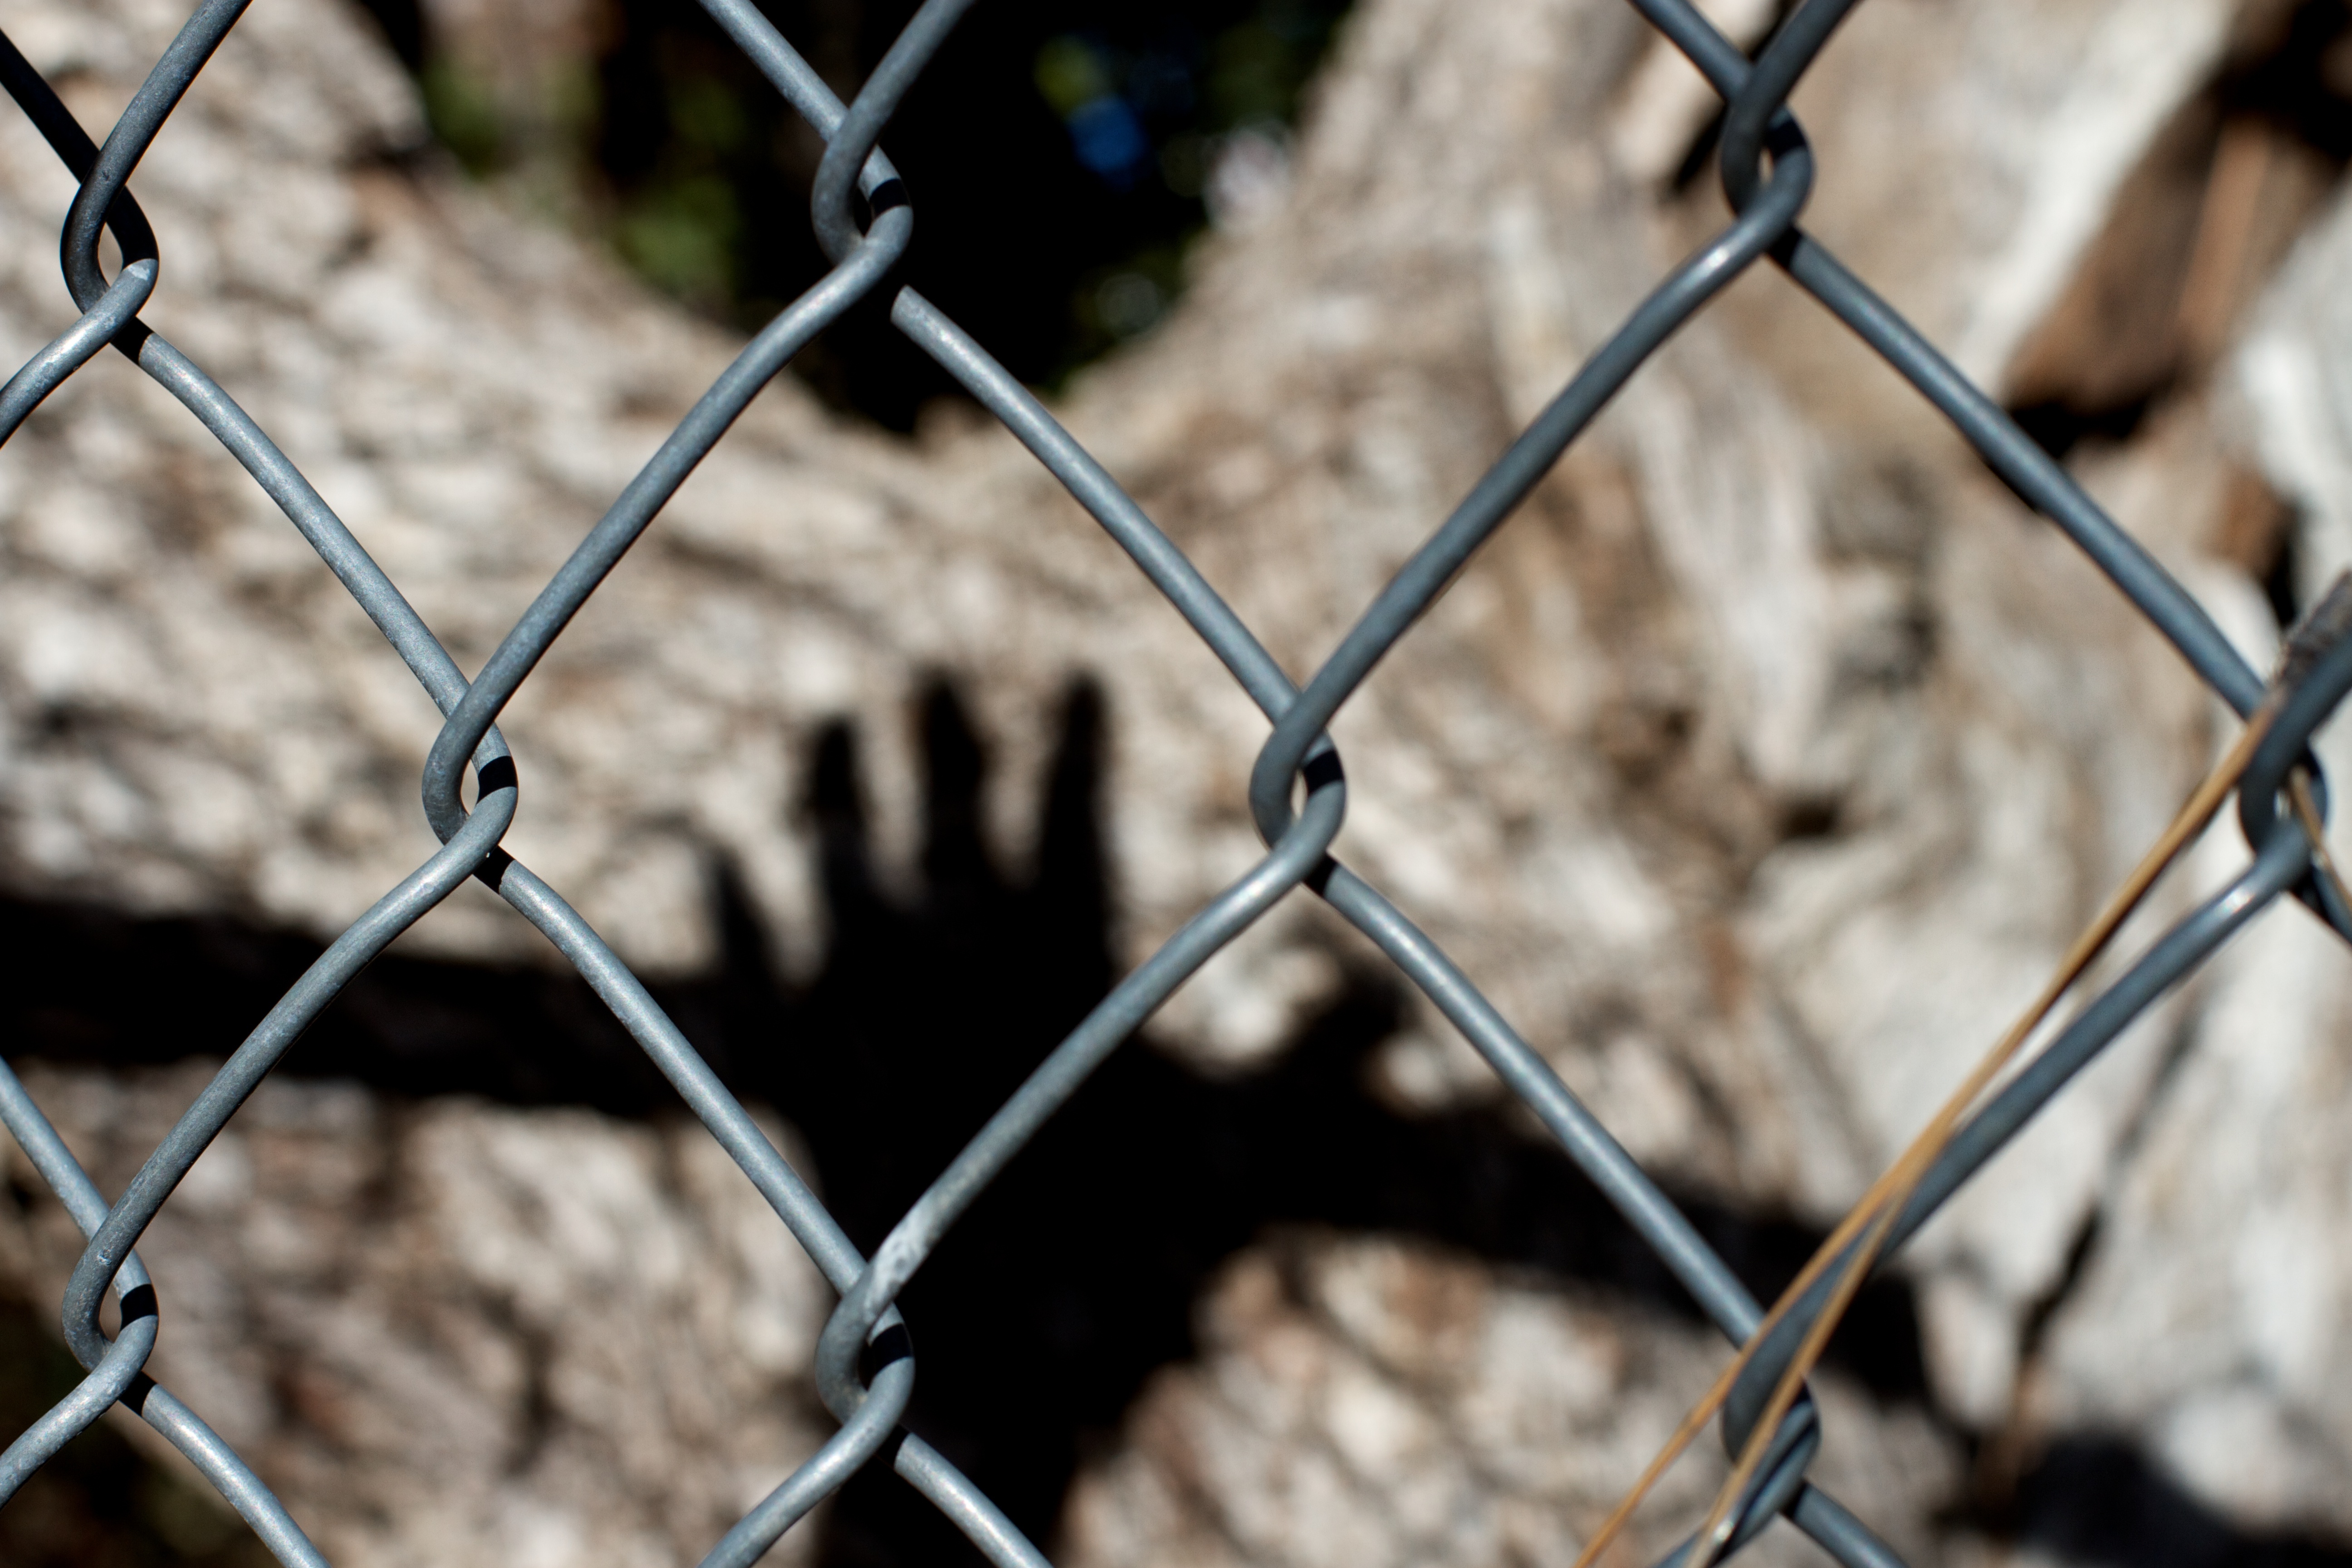
hand, branch, winter, leaf, flower, bicycle, spring, autumn, shadow, season, close up, iron, macro photography